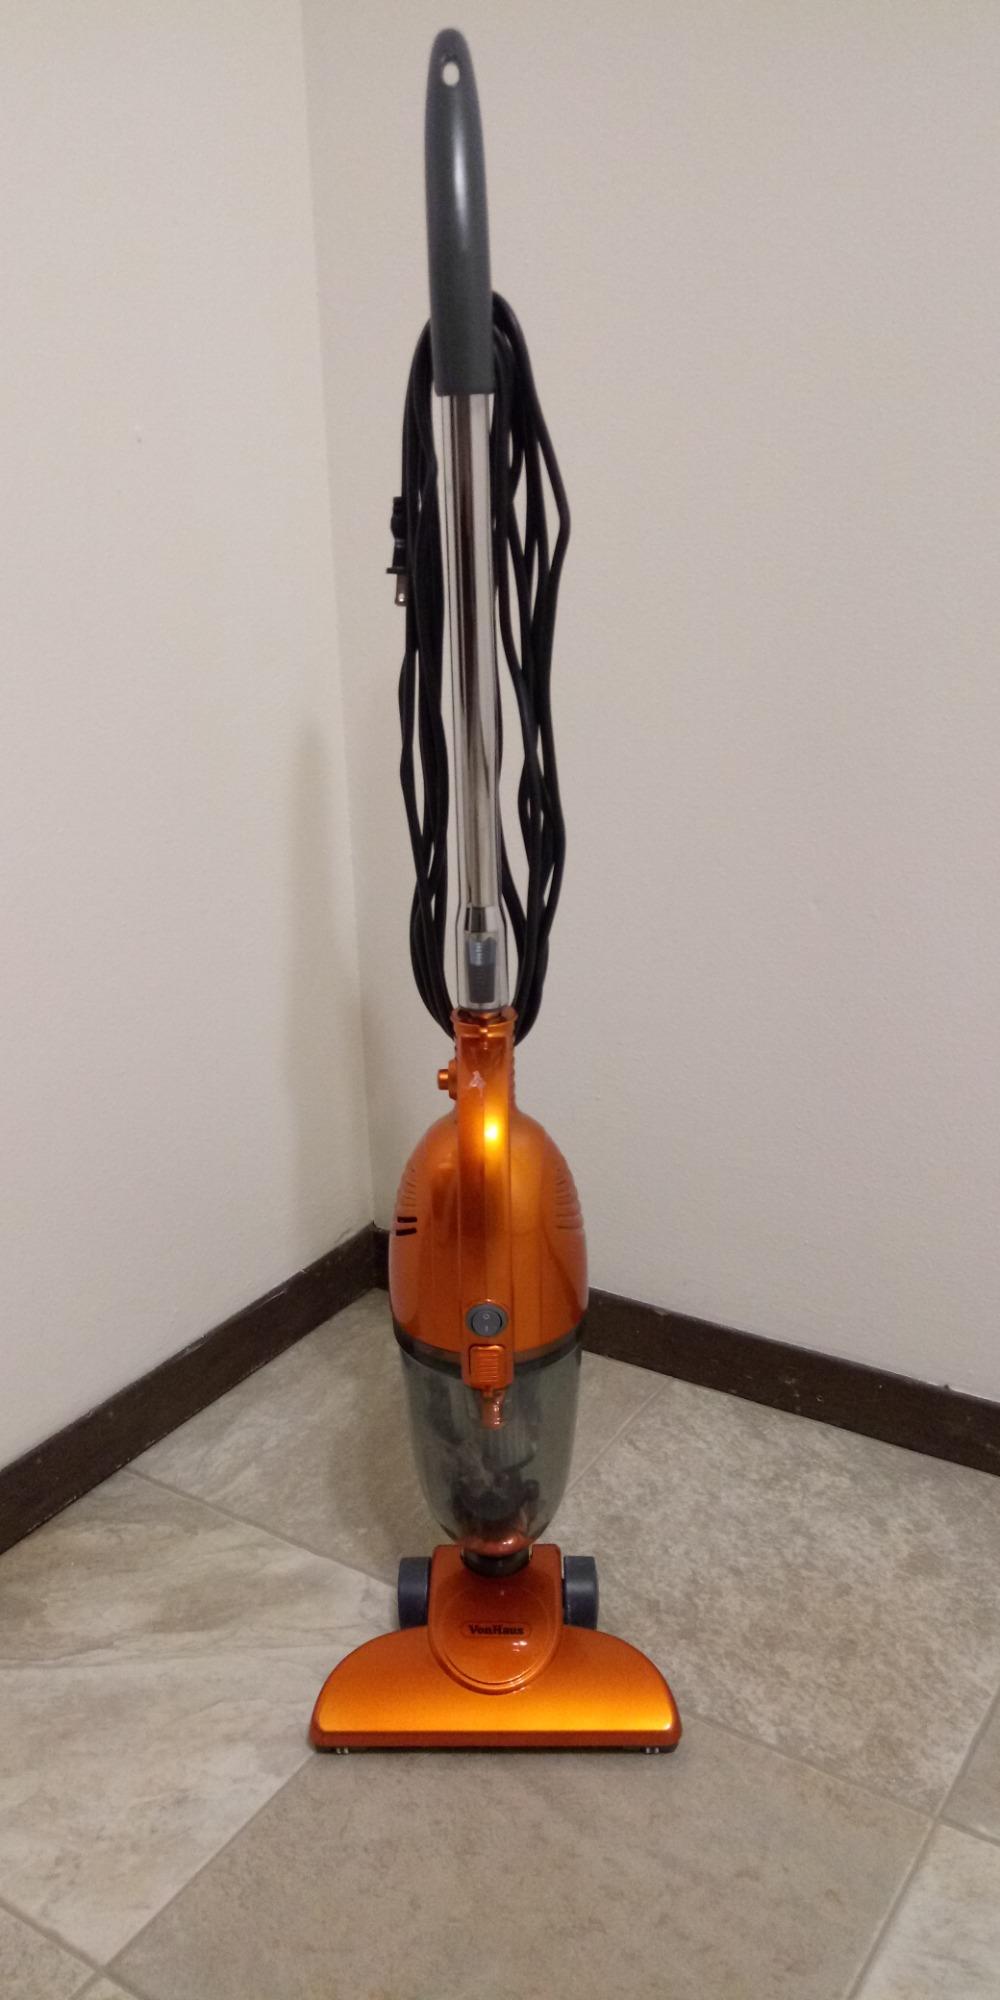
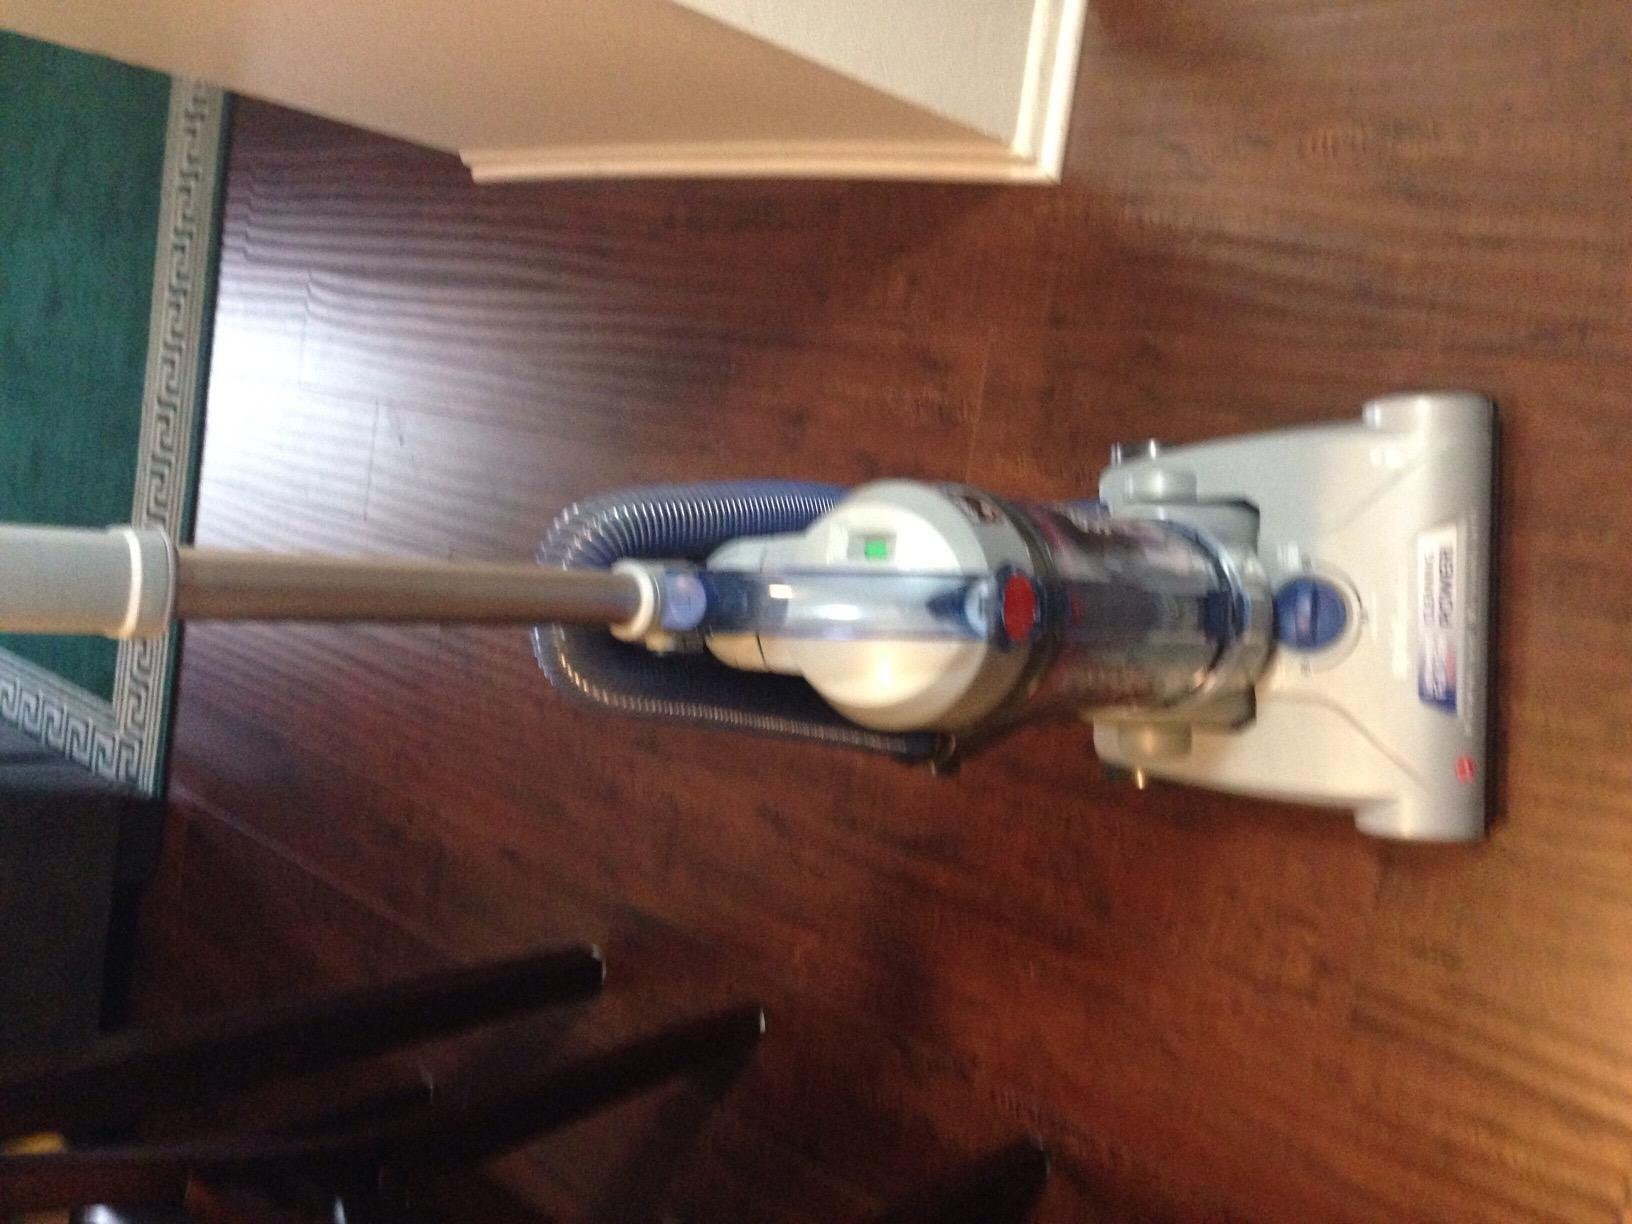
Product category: items_vacuum
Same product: no